Catholic Church and HIV/AIDS

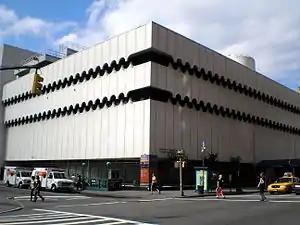
St. Vincent's Hospital, New York

The Catholic Church, with over 117,000 health centers, is the largest private provider of HIV/AIDS care. While not allowing the use of condoms, Catholic Church-related organizations provide more than 25% of all HIV treatment, care, and support throughout the world, with 12% coming from Catholic Church organizations and 13% coming from Catholic non-governmental organizations.